Syed Adnan Kakakhail

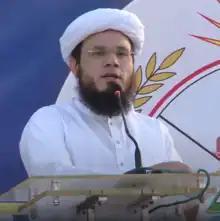
Kakakhail at Jamia Tur Rasheed in Karachi, 2016

Syed Adnan Kakakhail (born 27 September 1975) is a Pakistani Sunni Muslim scholar, columnist and author. He is the founder and CEO of Al-Burhan Institute. He is a recipient presidential award for the "Best Debator of Pakistan".